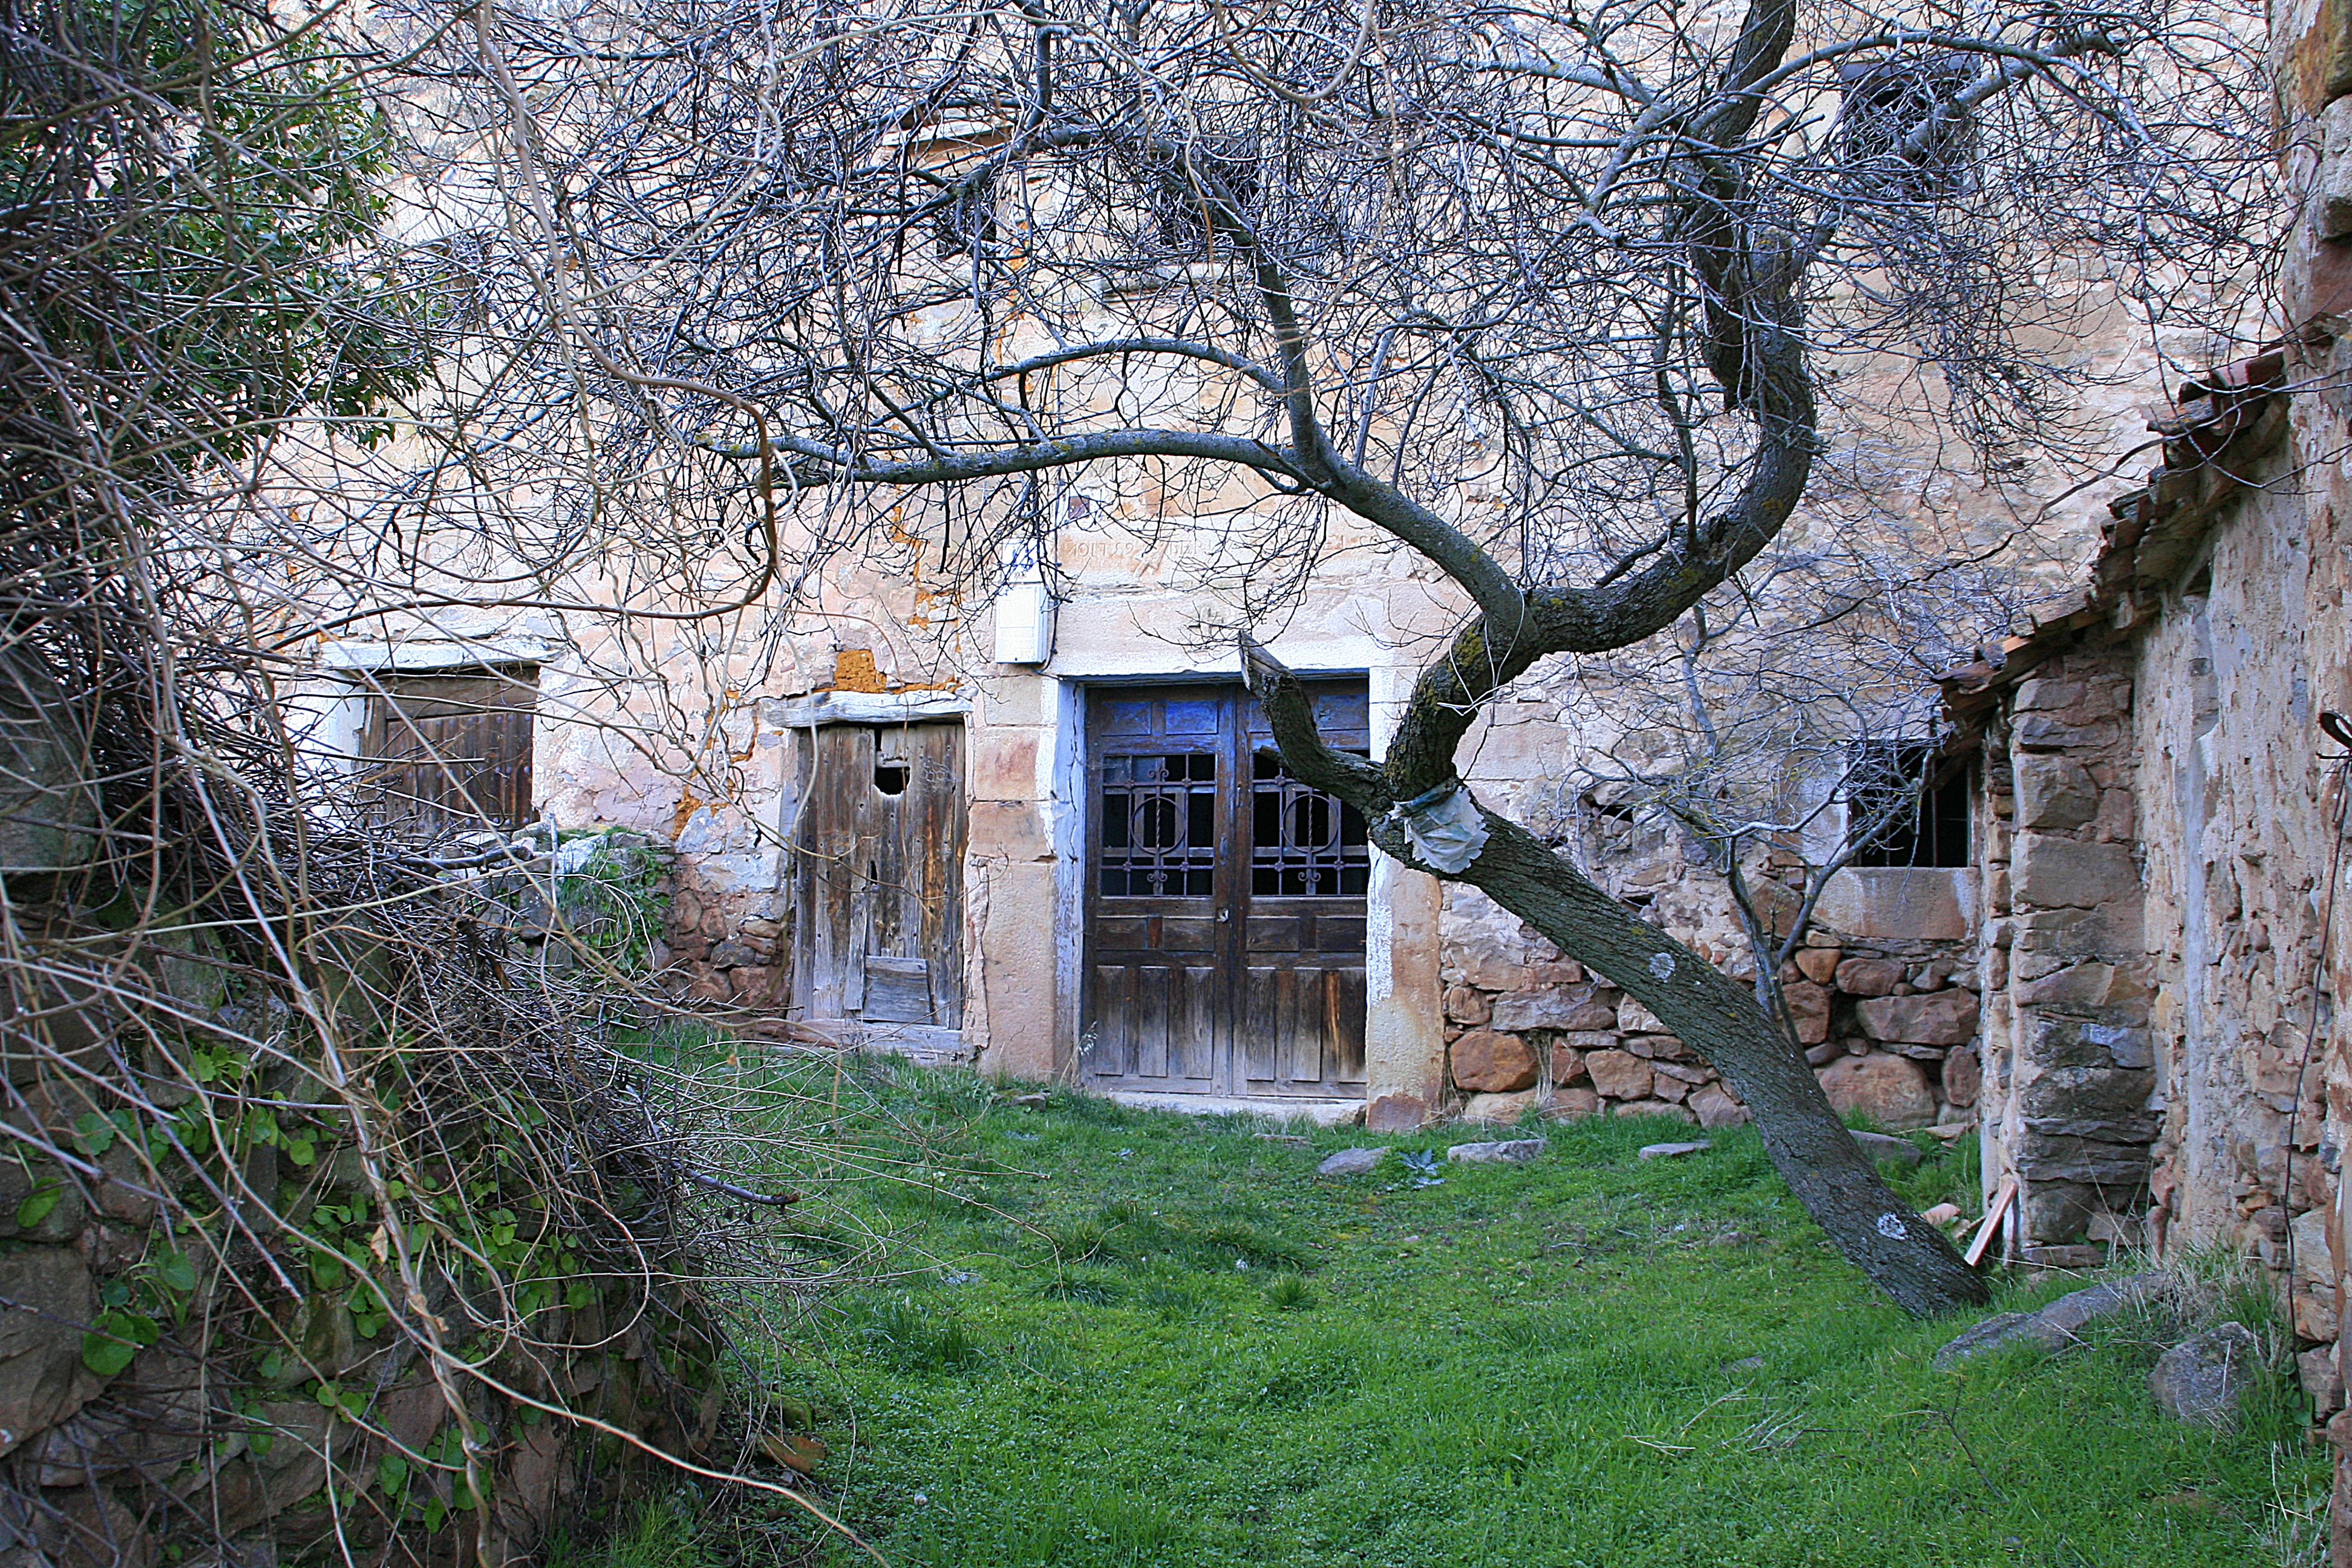
tree, plant, house, flower, building, home, village, spring, garden, spain, ruins, paisaje, castilla, soria, miguel, moncayo, elmoncayo, magarcia, castillayleon, espana, rural area, valdege a